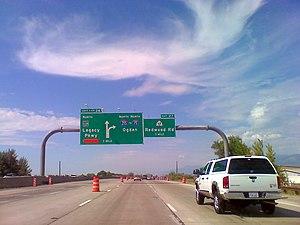
L'interstate 215 est une autoroute inter-États contournant la capitale de l'Utah, Salt Lake City aux États-Unis. Elle a une longueur totale de 28.2 miles et a été ouverte en 1963.